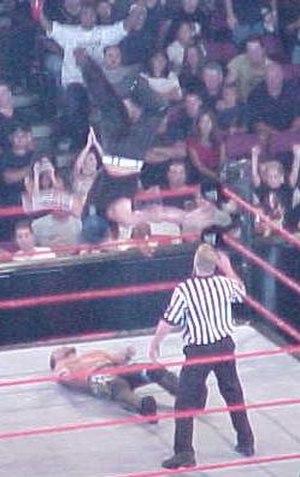
Les Techniques aériennes sont des attaques ou prises utilisées au catch par des catcheurs rapides et agiles.